Justin Bieber

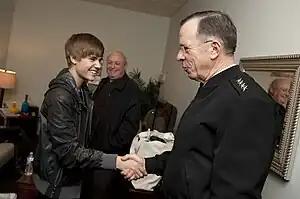
Bieber being greeted by the US chairman of the Joint Chiefs of Staff, Mike Mullen, in 2011. Bieber is one of Canada's most successful musical exports.

In February 2015, Bieber released "Where Are Ü Now", a collaboration with Jack Ü. The song peaked at number eight on the "Billboard" Hot 100 and reached number one on "Billboard"s Hot Dance/Electronic Songs chart. It earned Bieber his career-first Grammy Award for Best Dance/Electronic Recording at the 58th Annual Grammy Awards. In March 2015, Bieber made an appearance in the music video for Carly Rae Jepsen's single "I Really Like You". In March 2015, Bieber was the featured roastee in Comedy Central's annual roast special, and was a contestant on the reality competition series "Lip Sync Battle". Bieber filmed an episode for the Fox TV reality series "Knock Knock Live", and aired before the show was cancelled after two episodes.